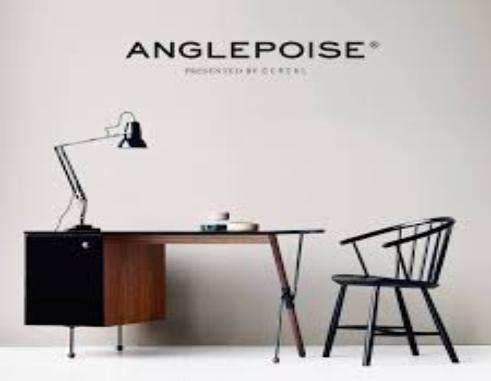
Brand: anglepoise
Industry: Necessities